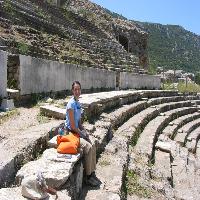
Weather: sun or clear